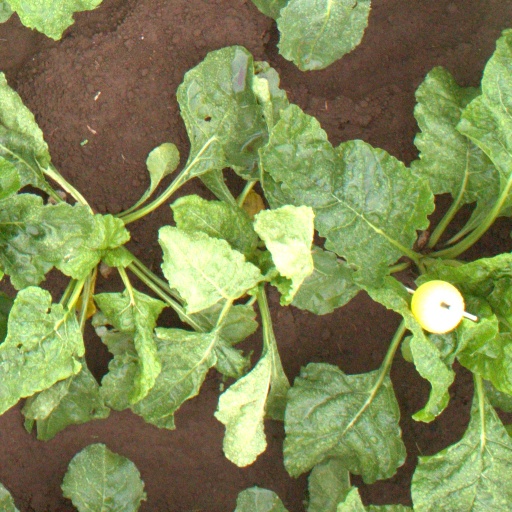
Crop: sugar beet